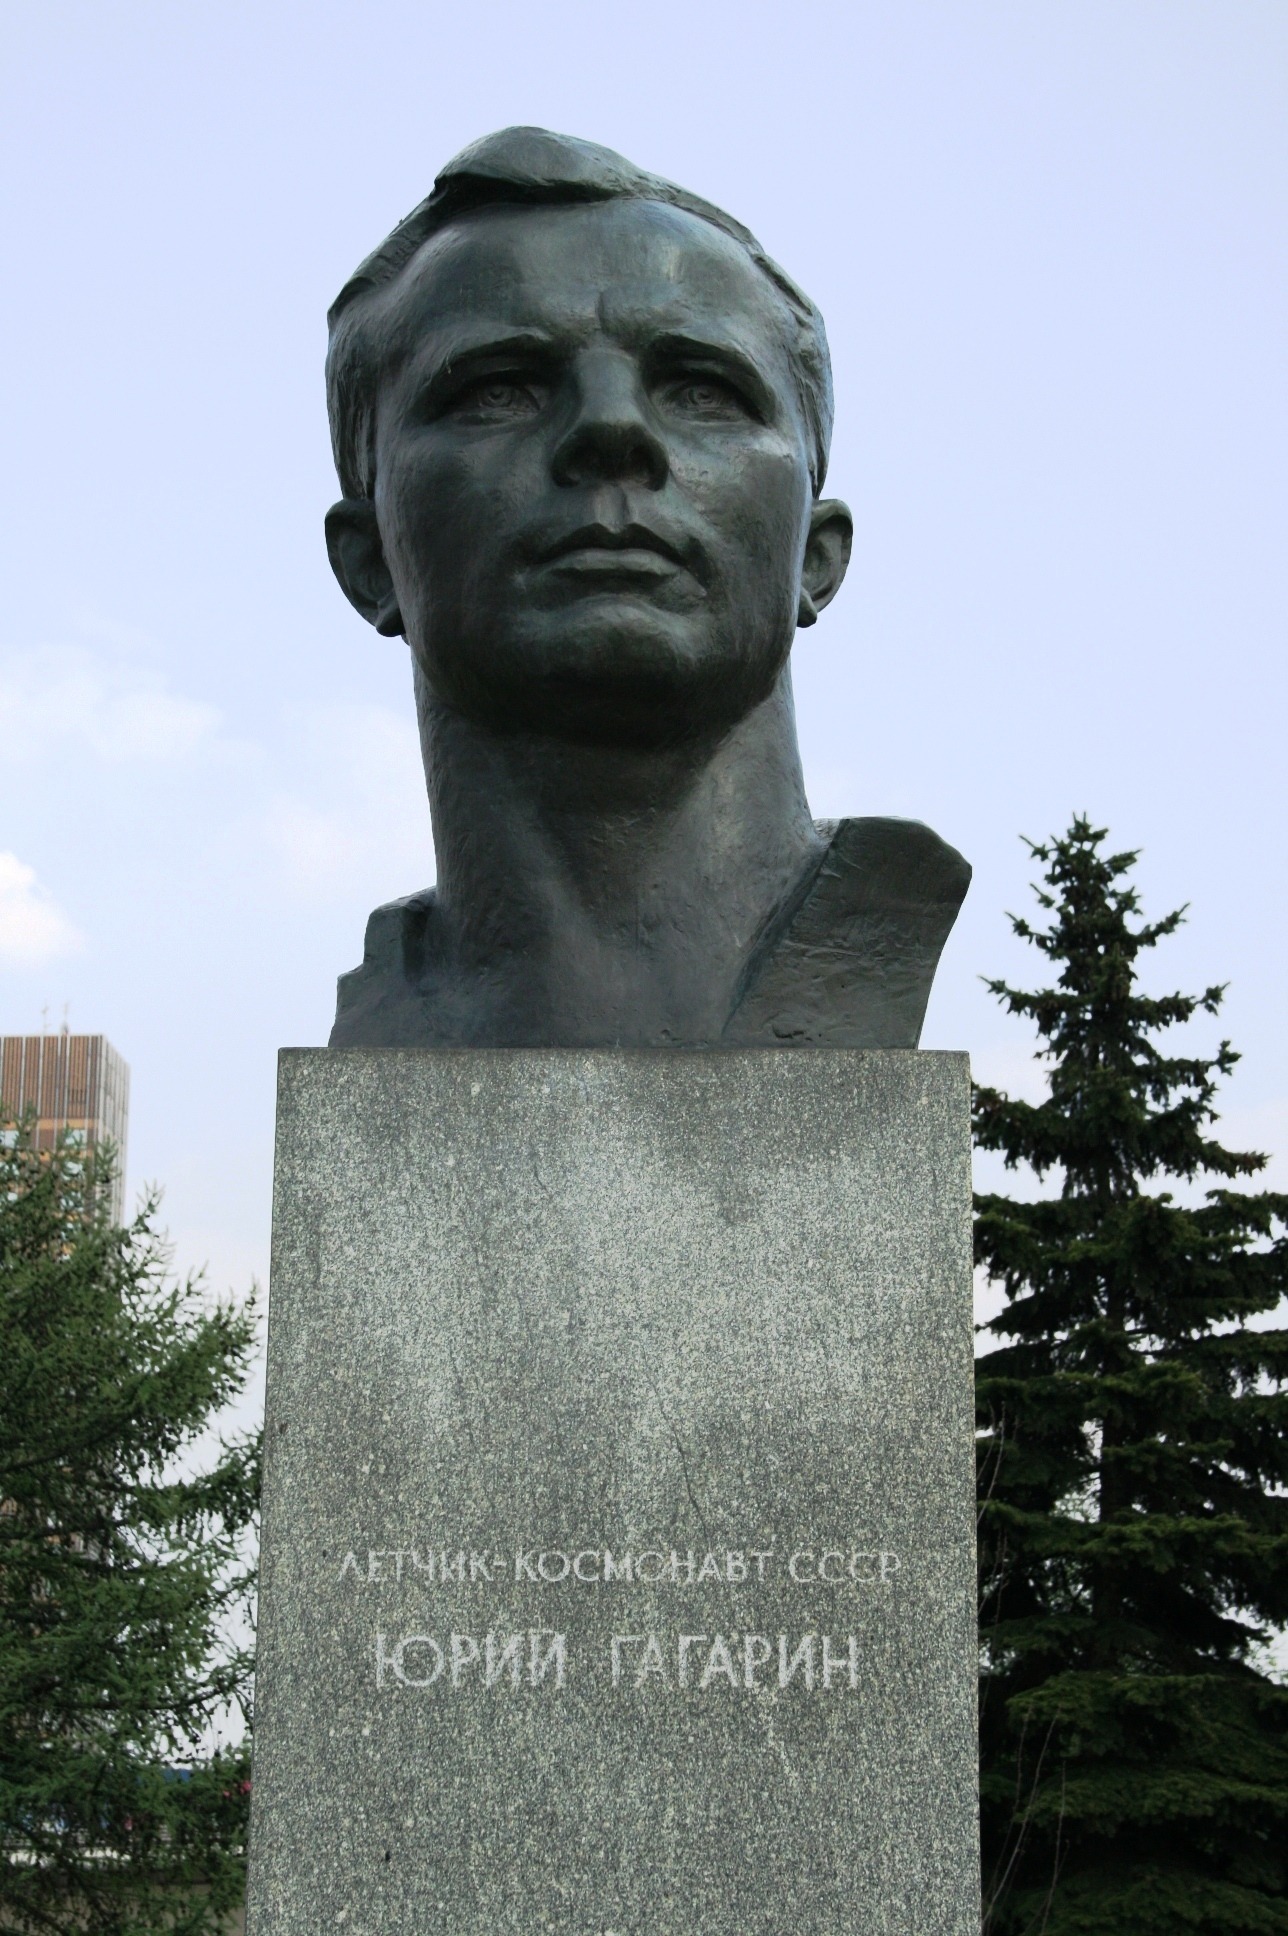
monument, statue, sculpture, memorial, art, soft, bust, yuri gagarin, first man in space, russian astronaut, russian hero, shihy